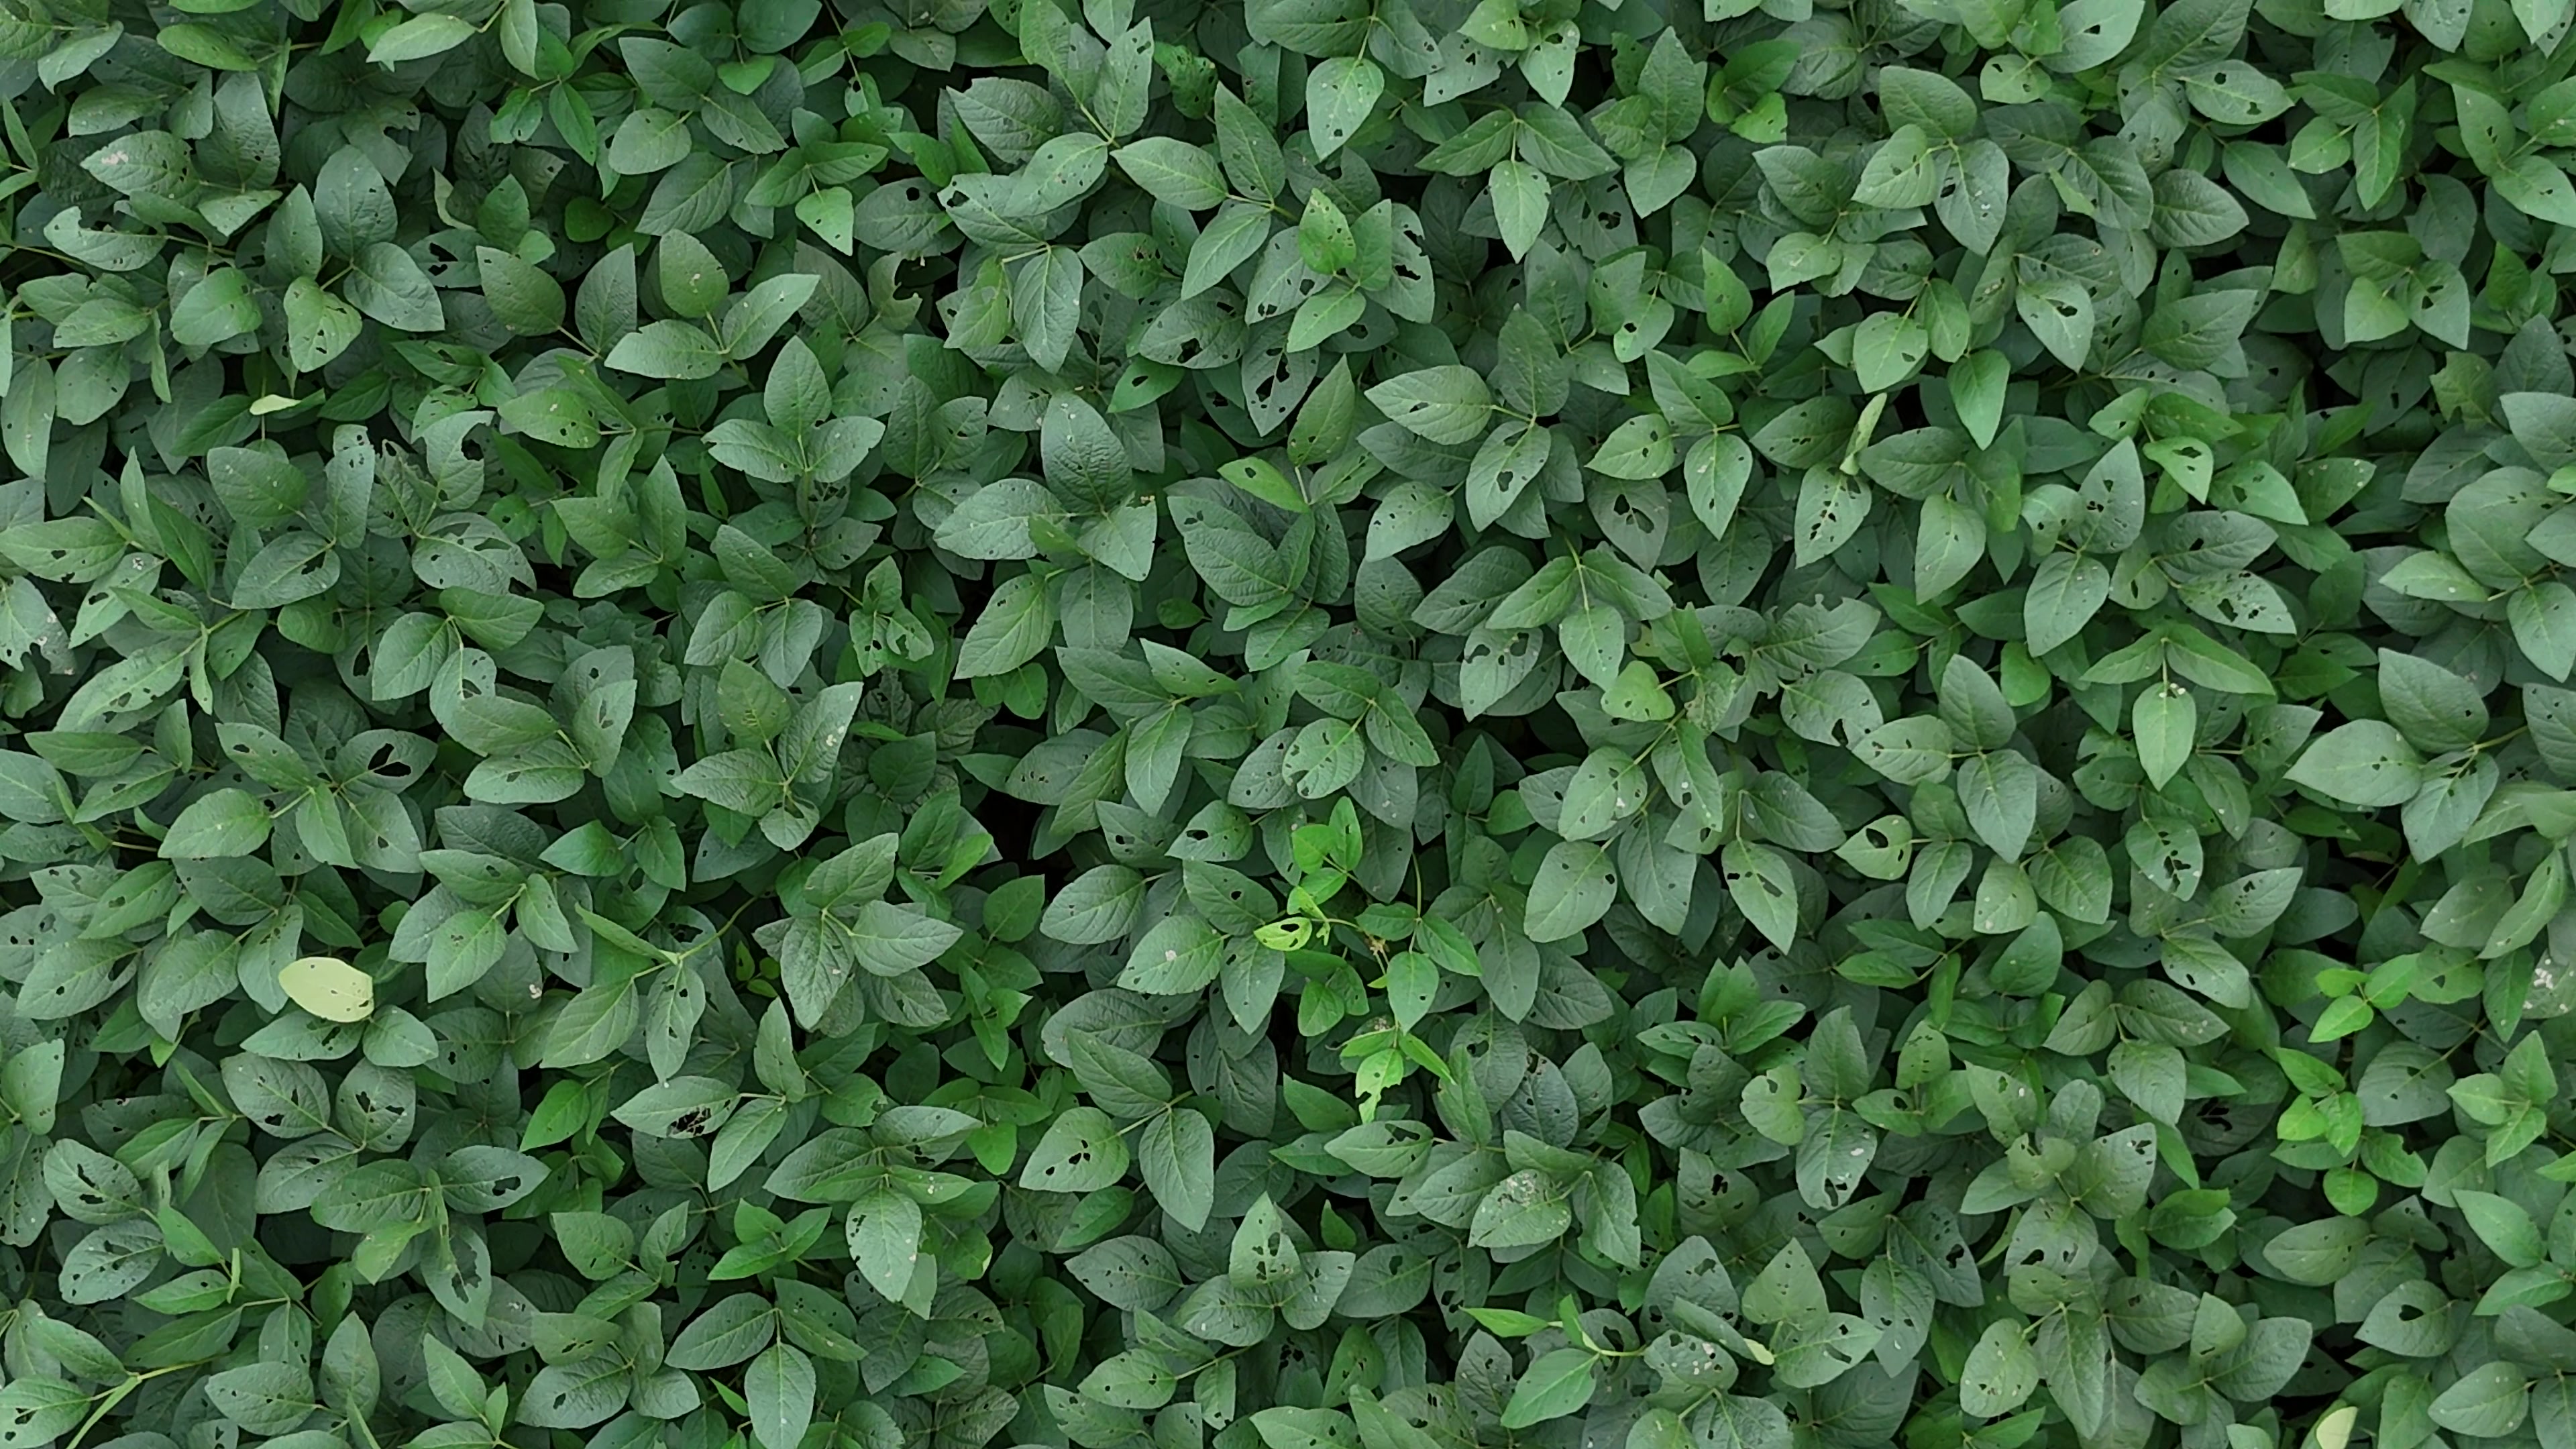
Label: Semilooper_Pest